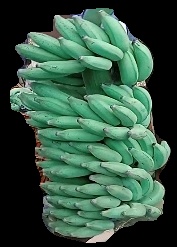
Variety: elakki-bale
Grade: grade1